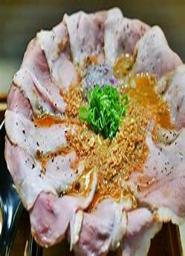
 ramen